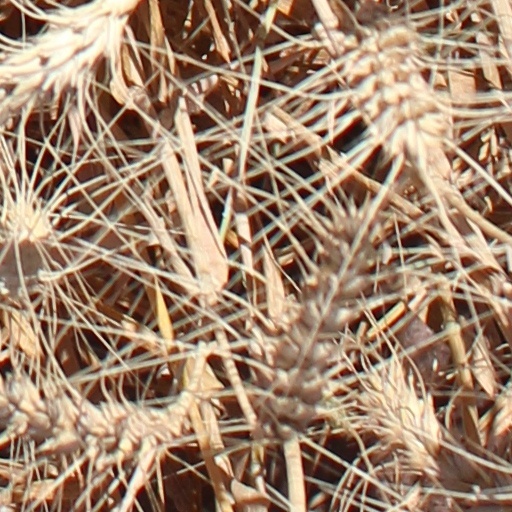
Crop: wheat